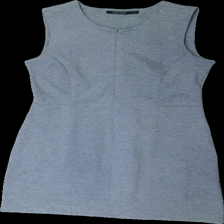
View: back
Type: Dress
Category: Ladies
Brand: Soul River
Colors: Grey
Material: ?
Cut: Regular
Size: L
Season: All
Damage location: middle center
Damage 2 location: bottom center
Price range: 50-100
Recommended usage: Reuse
Description: grå klänning